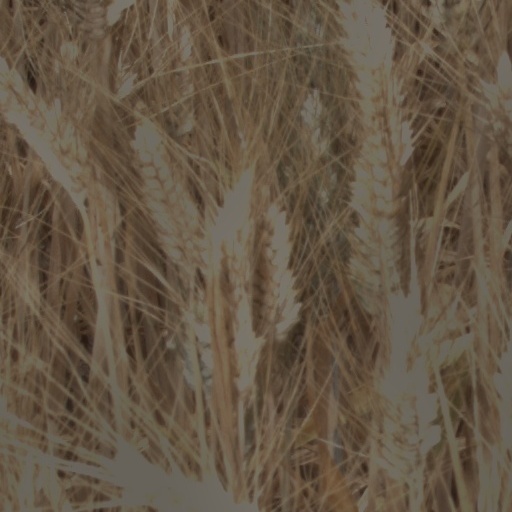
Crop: wheat